University of Siegen

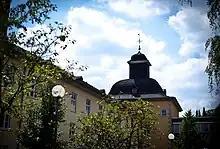
Emmy-Noether-Campus

In 1996, the University/Comprehensive University of Siegen was the first German university to take part in the "Institutional Quality Audit Programme" of the Conference of European Rectors (CRE) and went on to implement the auditors' recommendations step-by-step. University of Siegen sees itself as a modern university with a focus on basic research, practical training and contributing towards structural change in the district of Siegen-Wittgenstein and adjacent regions.